Document Z-3

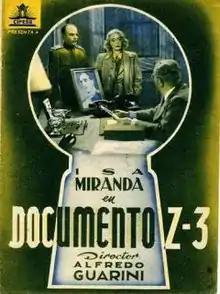

Document Z-3 is a 1942 Italian spy film directed by Alfredo Guarini and starring Isa Miranda, Claudio Gora and Luis Hurtado. It was shot at the Fert Studios in Turin and on location at an airfield which later became Turin Airport. The films sets were designed by the art director Boris Bilinsky. It was one of three Miranda films directed by Guarini that helped re-establish her in Italian cinema following her return from a largely unsuccessful spell in Hollywood. Many critics were not impressed with the film, feeling that Miranda had not recovered the spontaneity of her pre-Hollywood films. This is considered the first production on which Federico Fellini worked, uncredited, as a screenwriter.